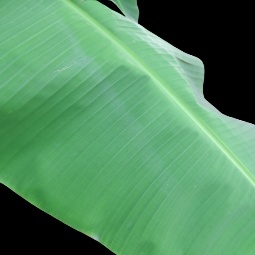
Label: Calcium